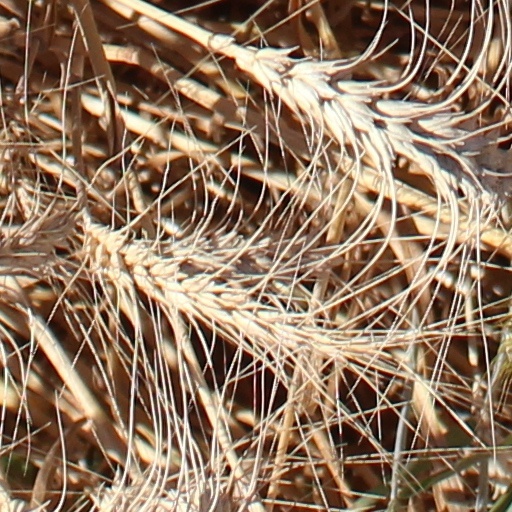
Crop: wheat